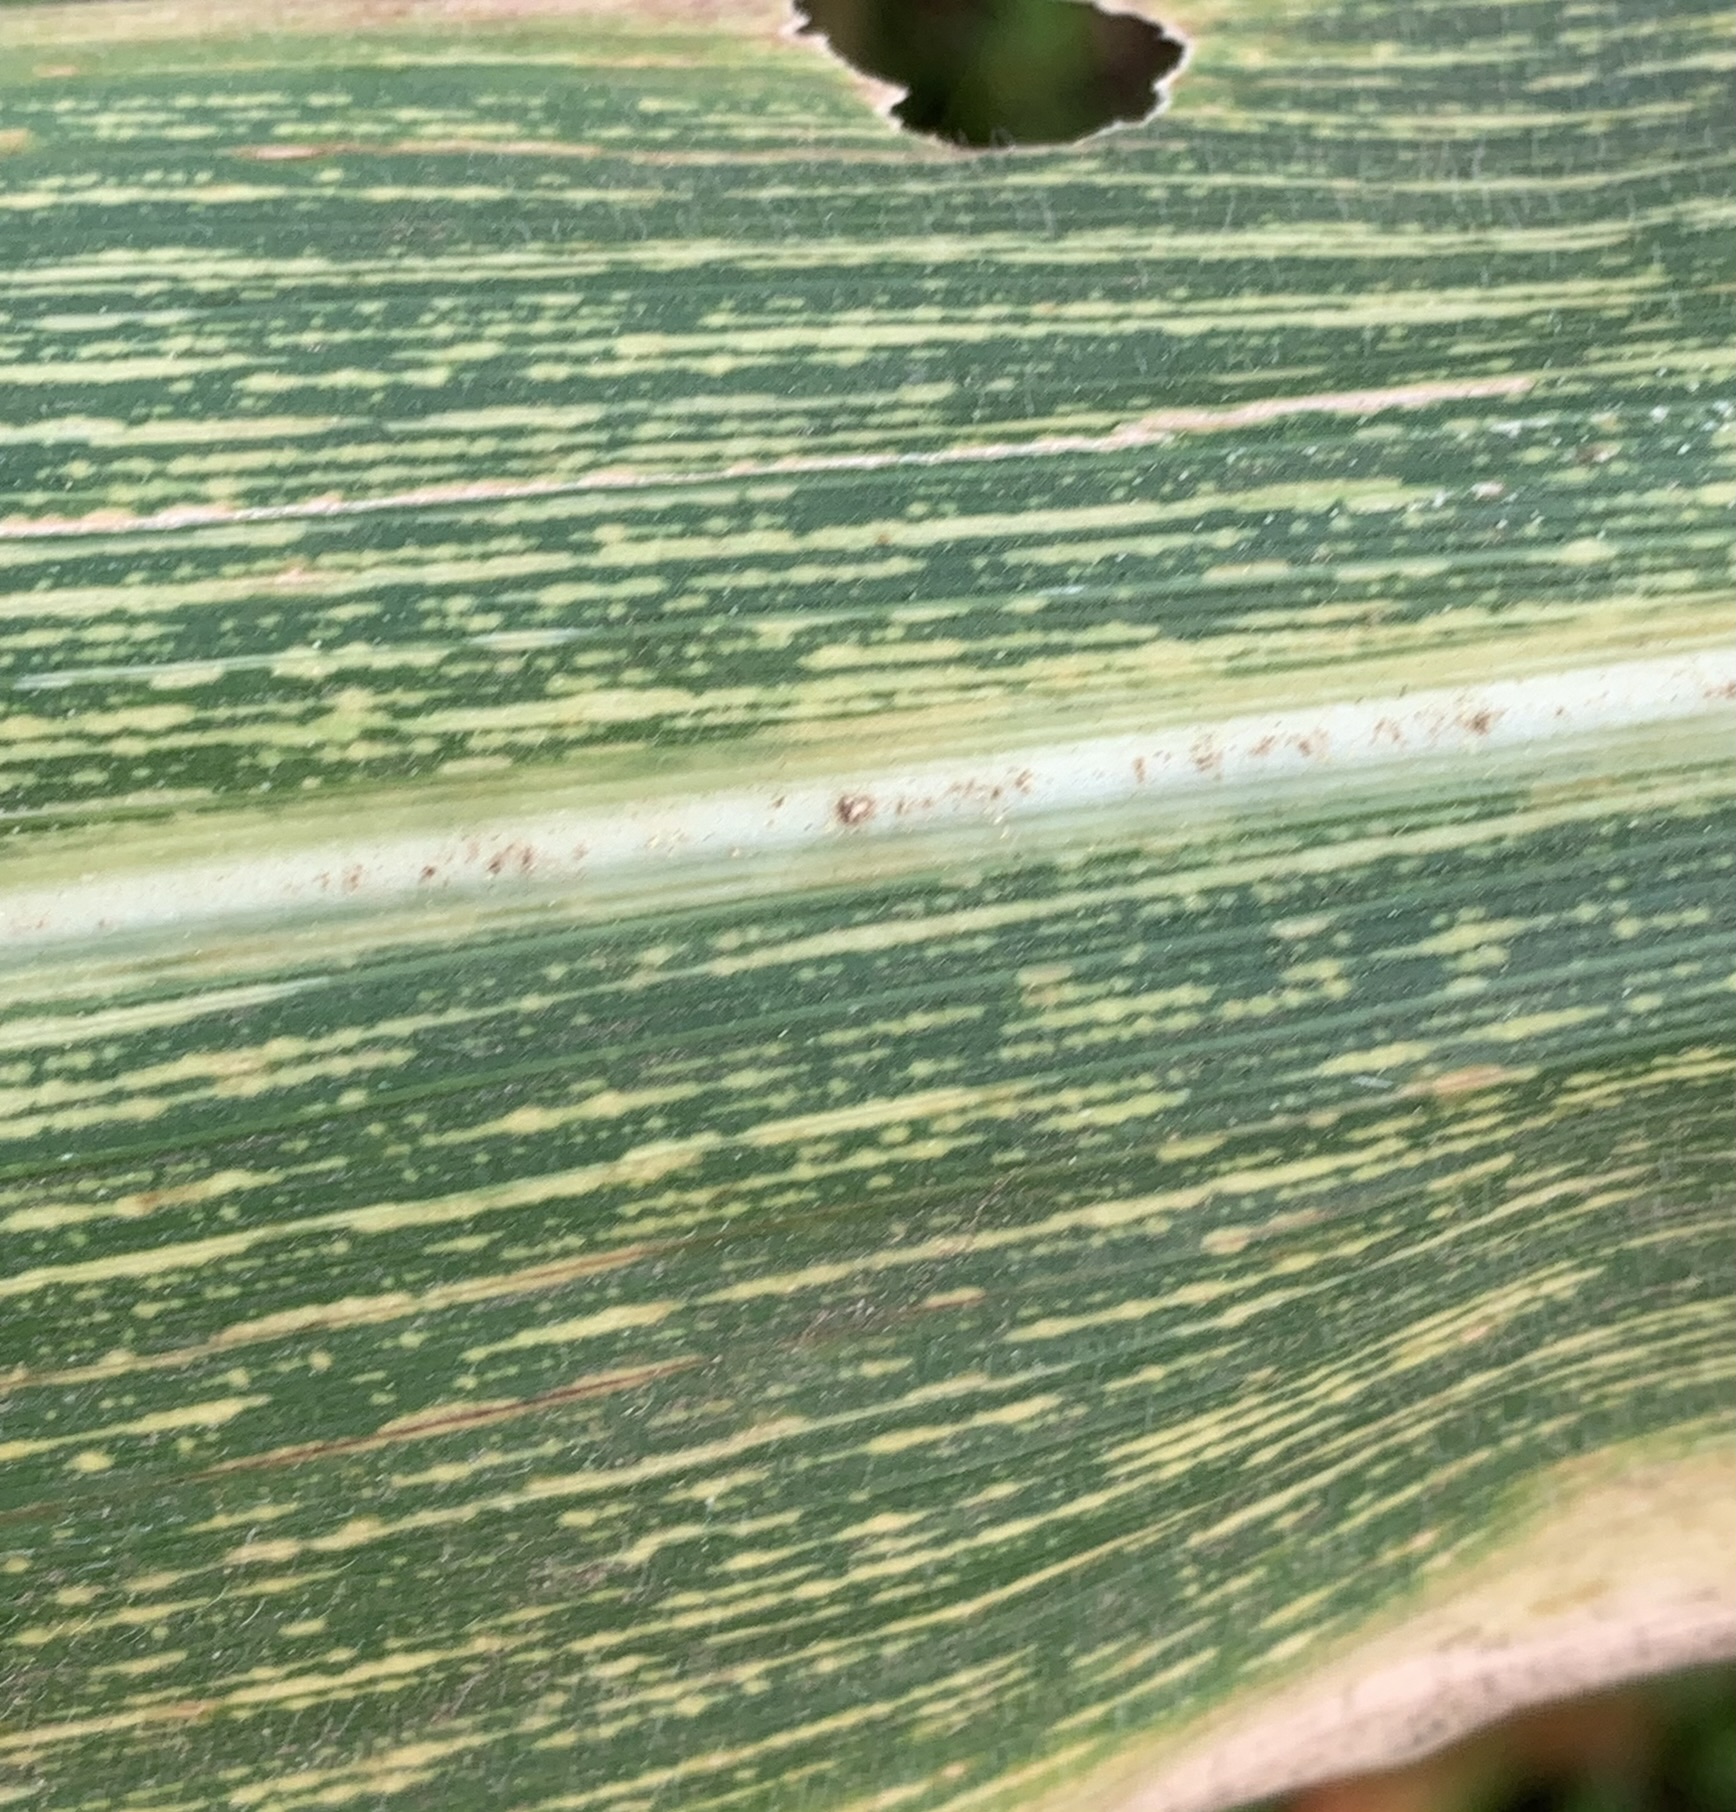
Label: MSV